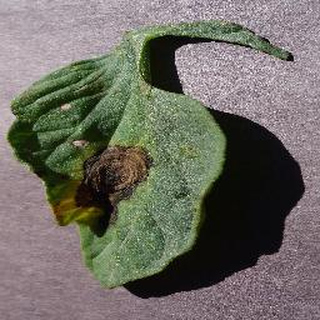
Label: tomato_early_blight